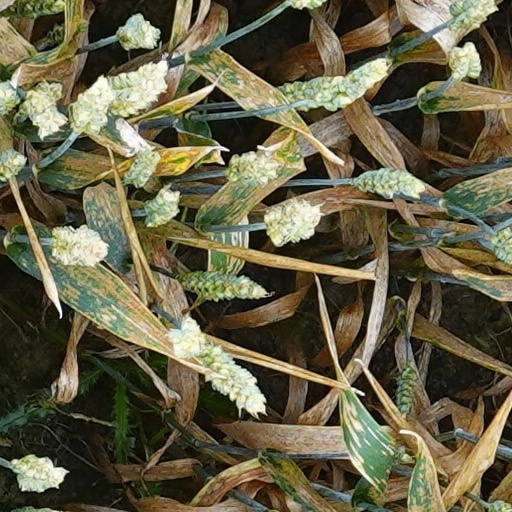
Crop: wheat